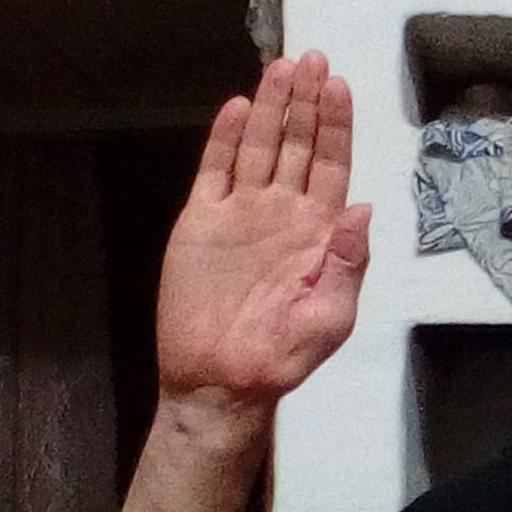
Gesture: stop